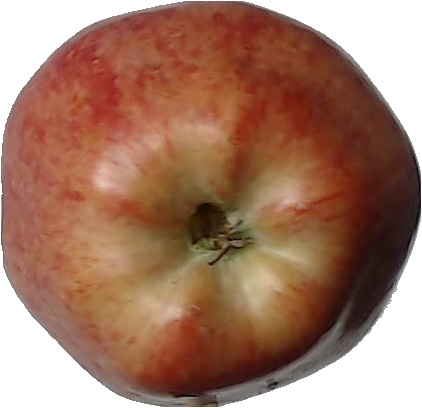
Label: apple_red_1